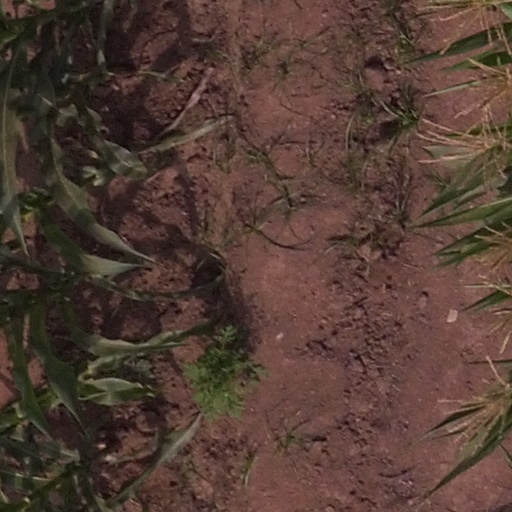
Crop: maize; corn